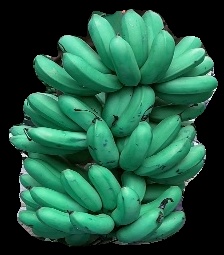
Variety: rasbale
Grade: grade1